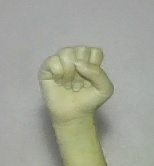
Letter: saad